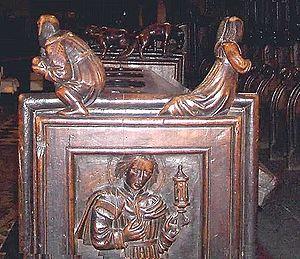
La cathédrale d’Aoste se trouve sur la place Jean XXIII. Sa titulature est Notre-Dame-de-l'Assomption, tandis que la titulature de la paroisse est Saint Jean le Baptiste. Le patron du diocèse d’Aoste est Grat d'Aoste, et le siège de la paroisse se trouve 4, rue Comte Thomas.